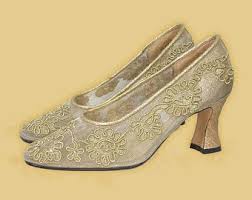
Waste category: shoes